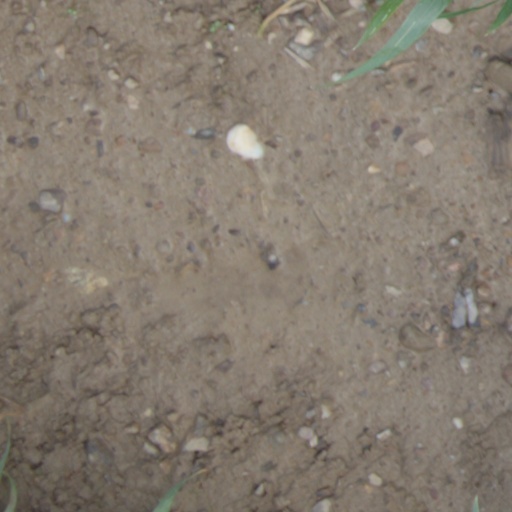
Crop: wheat